Anatoly Lobotsky

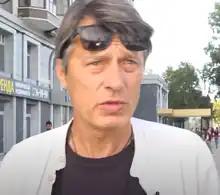

Anatoly Anatolyevich Lobotsky (born 14 January 1959, Tambov, Tambov Oblast, RSFSR, USSR) is a Soviet and Russian theater and film actor. He is an best known for role in Vladimir Menshov's 2000 drama film "The Envy of Gods" (as André). In 2013, he was awarded the title of People's Artist of the Russian Federation (2013).